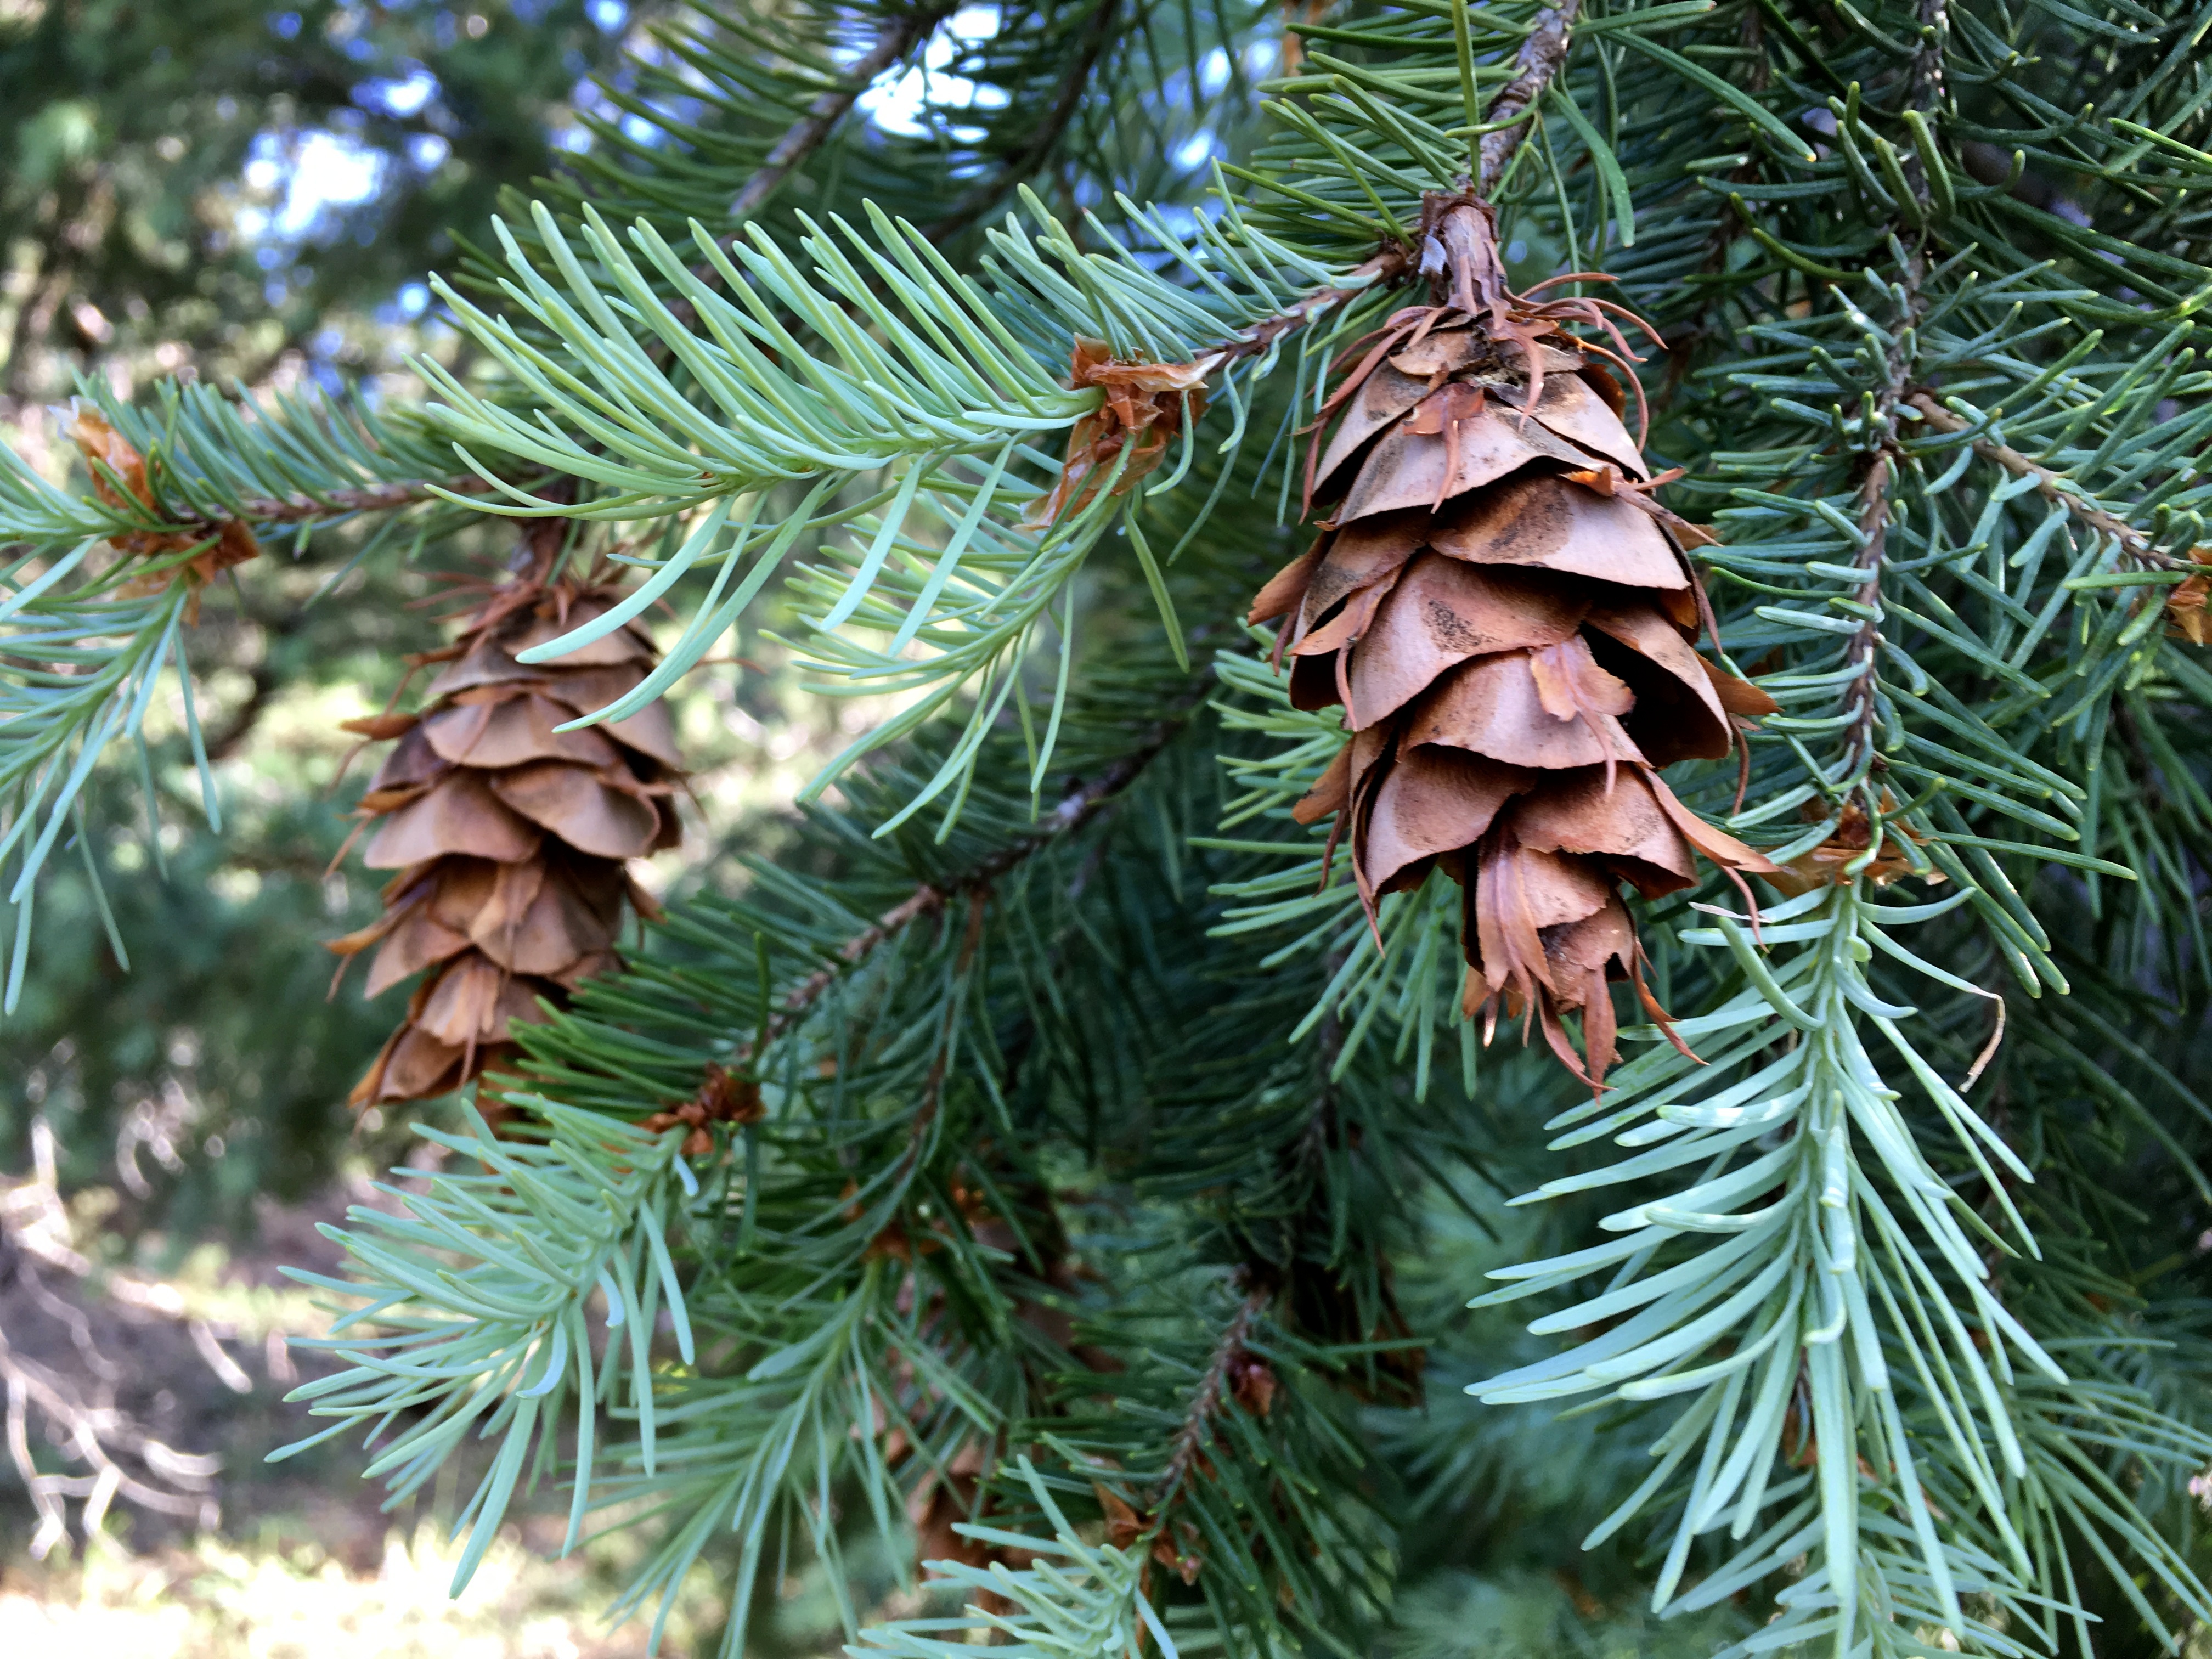
tree, branch, plant, leaf, pine, evergreen, botany, fir, christmas tree, conifer, christmas decoration, spruce, larch, pine family, woody plant, land plant, arecales, conifer cone